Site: brandenburg
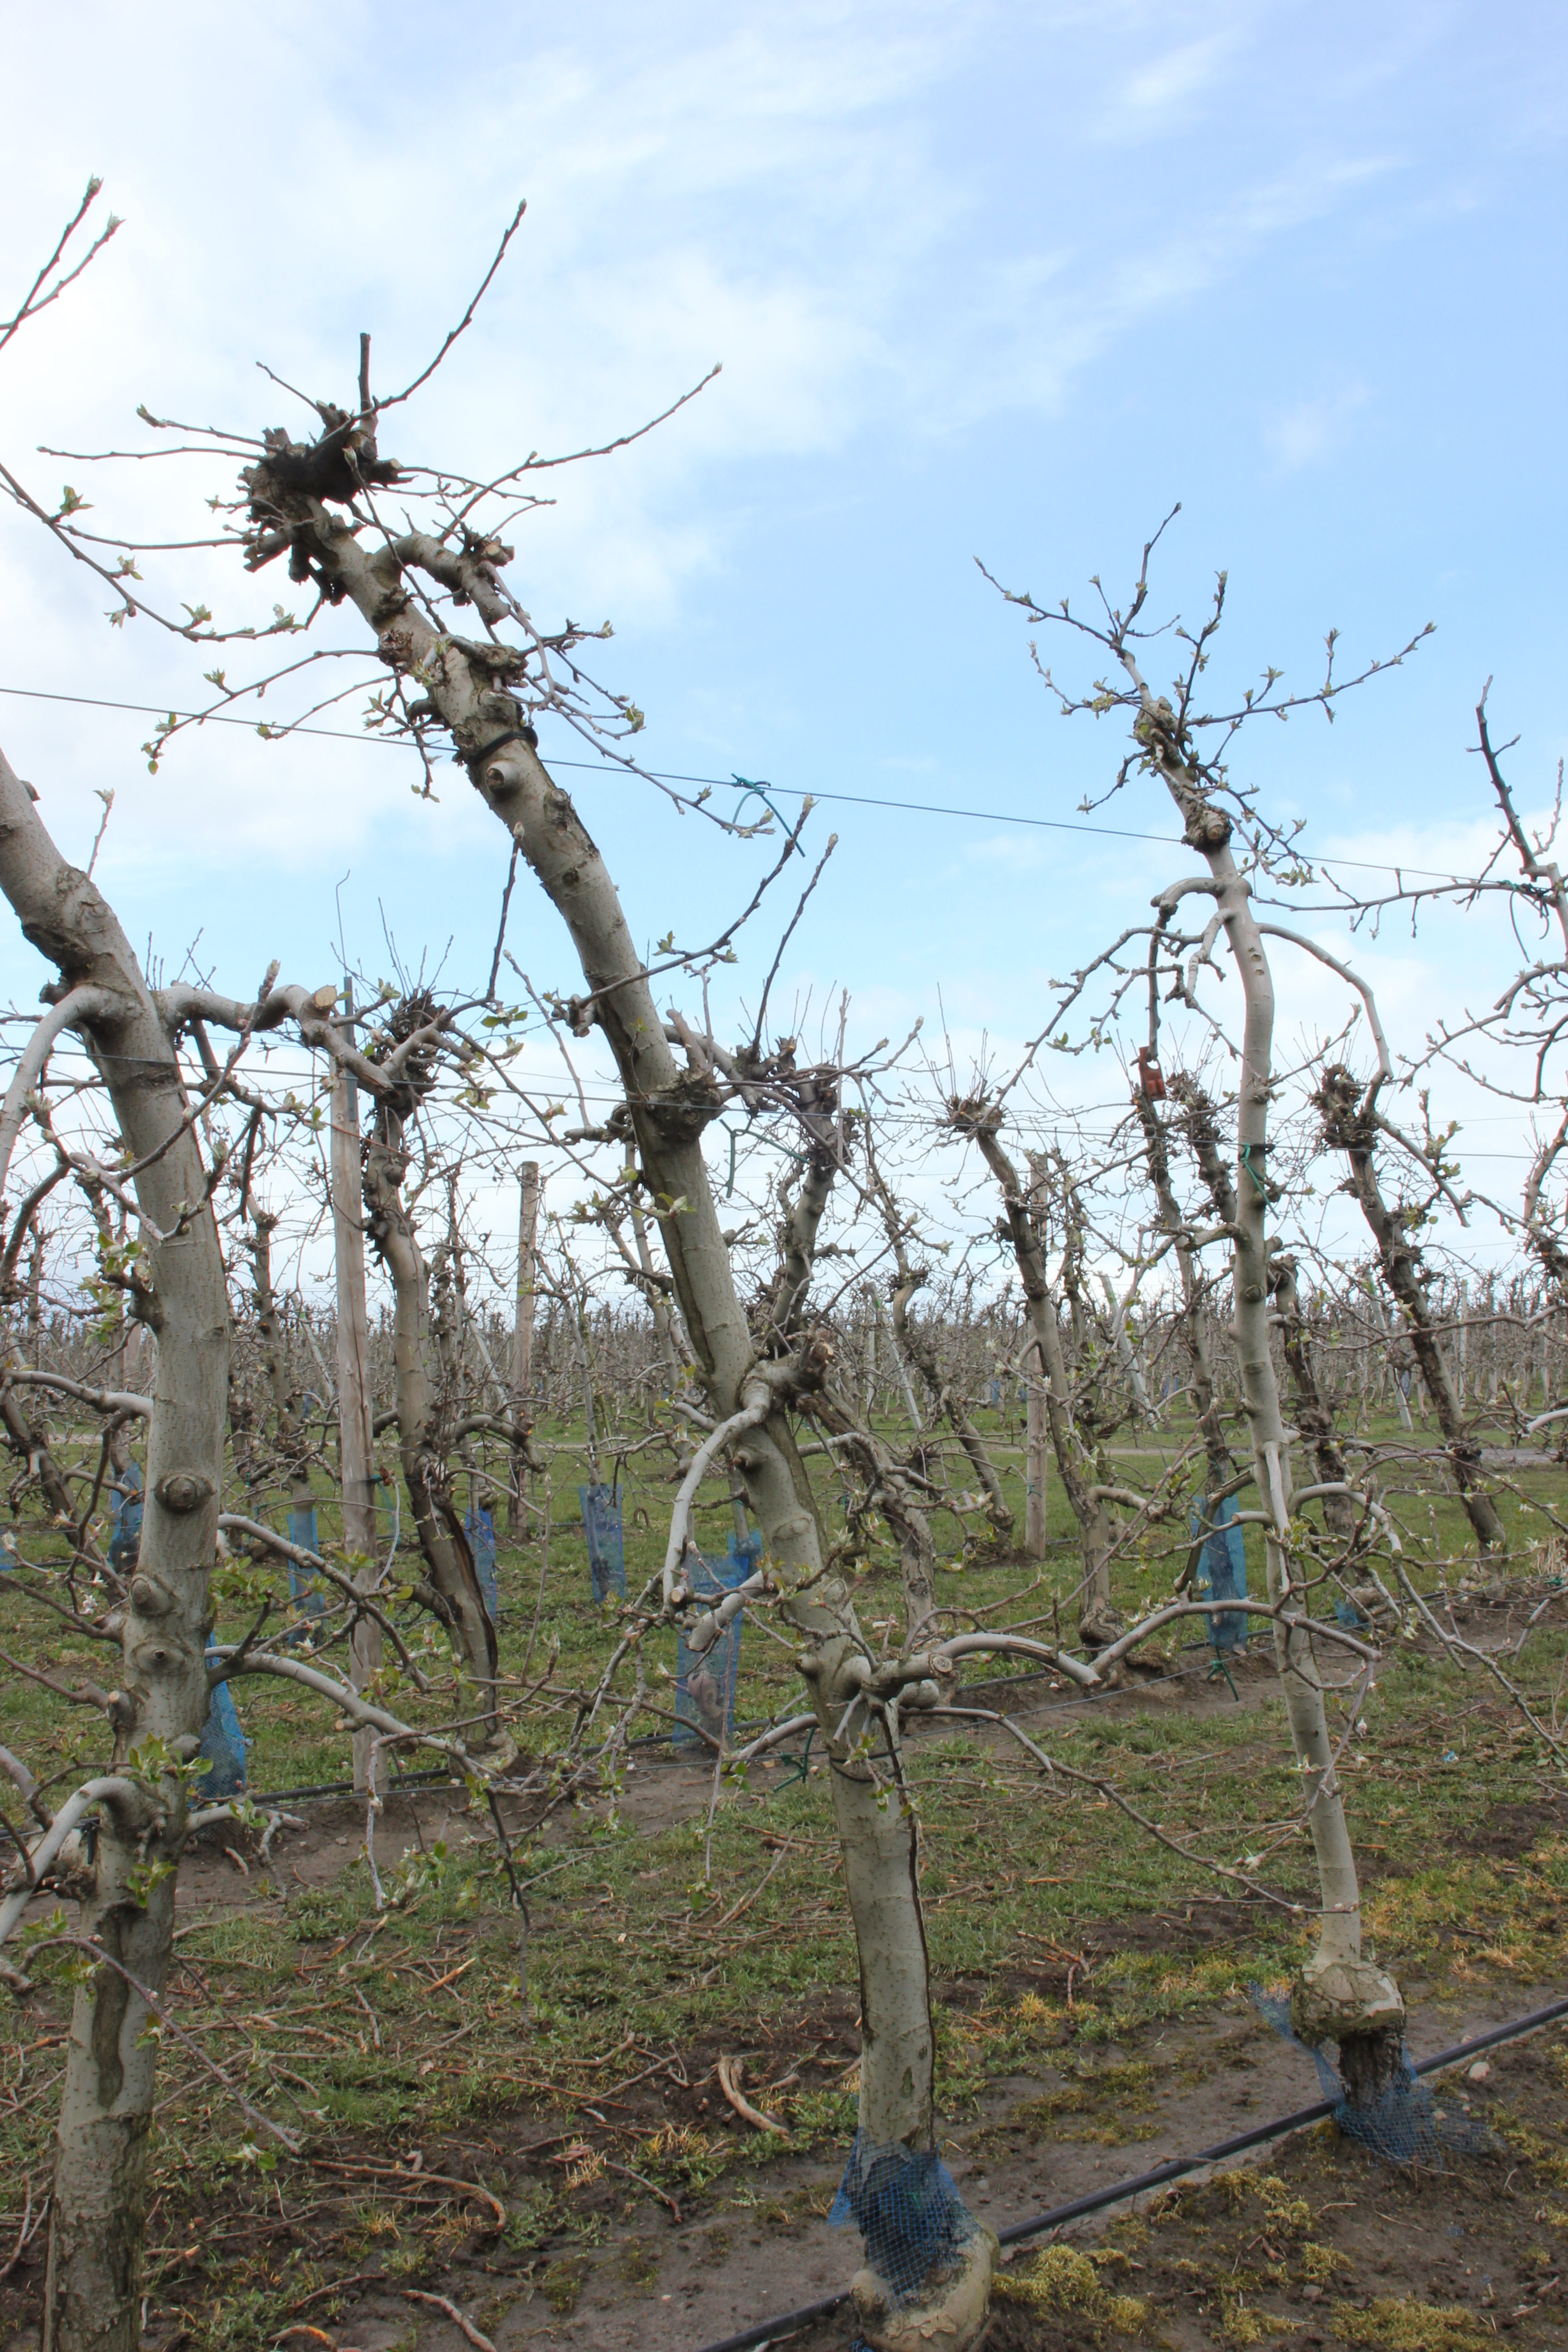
Growth stage (BBCH 55): Inflorescence emergence